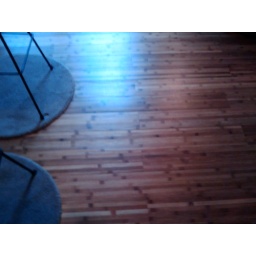
flooring in den of blue house